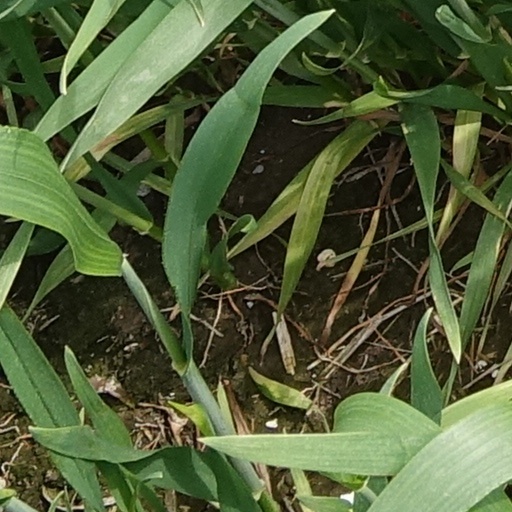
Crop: wheat